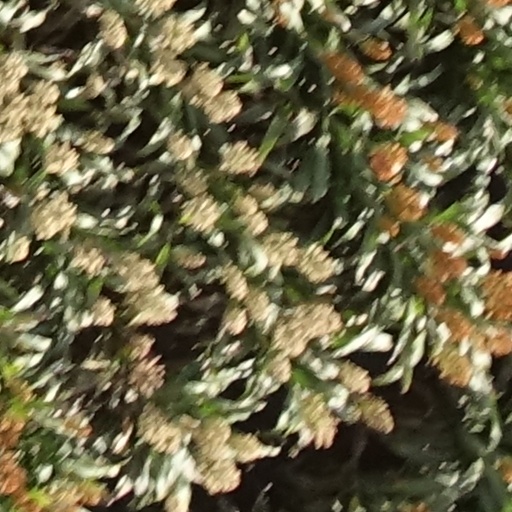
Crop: sorghum